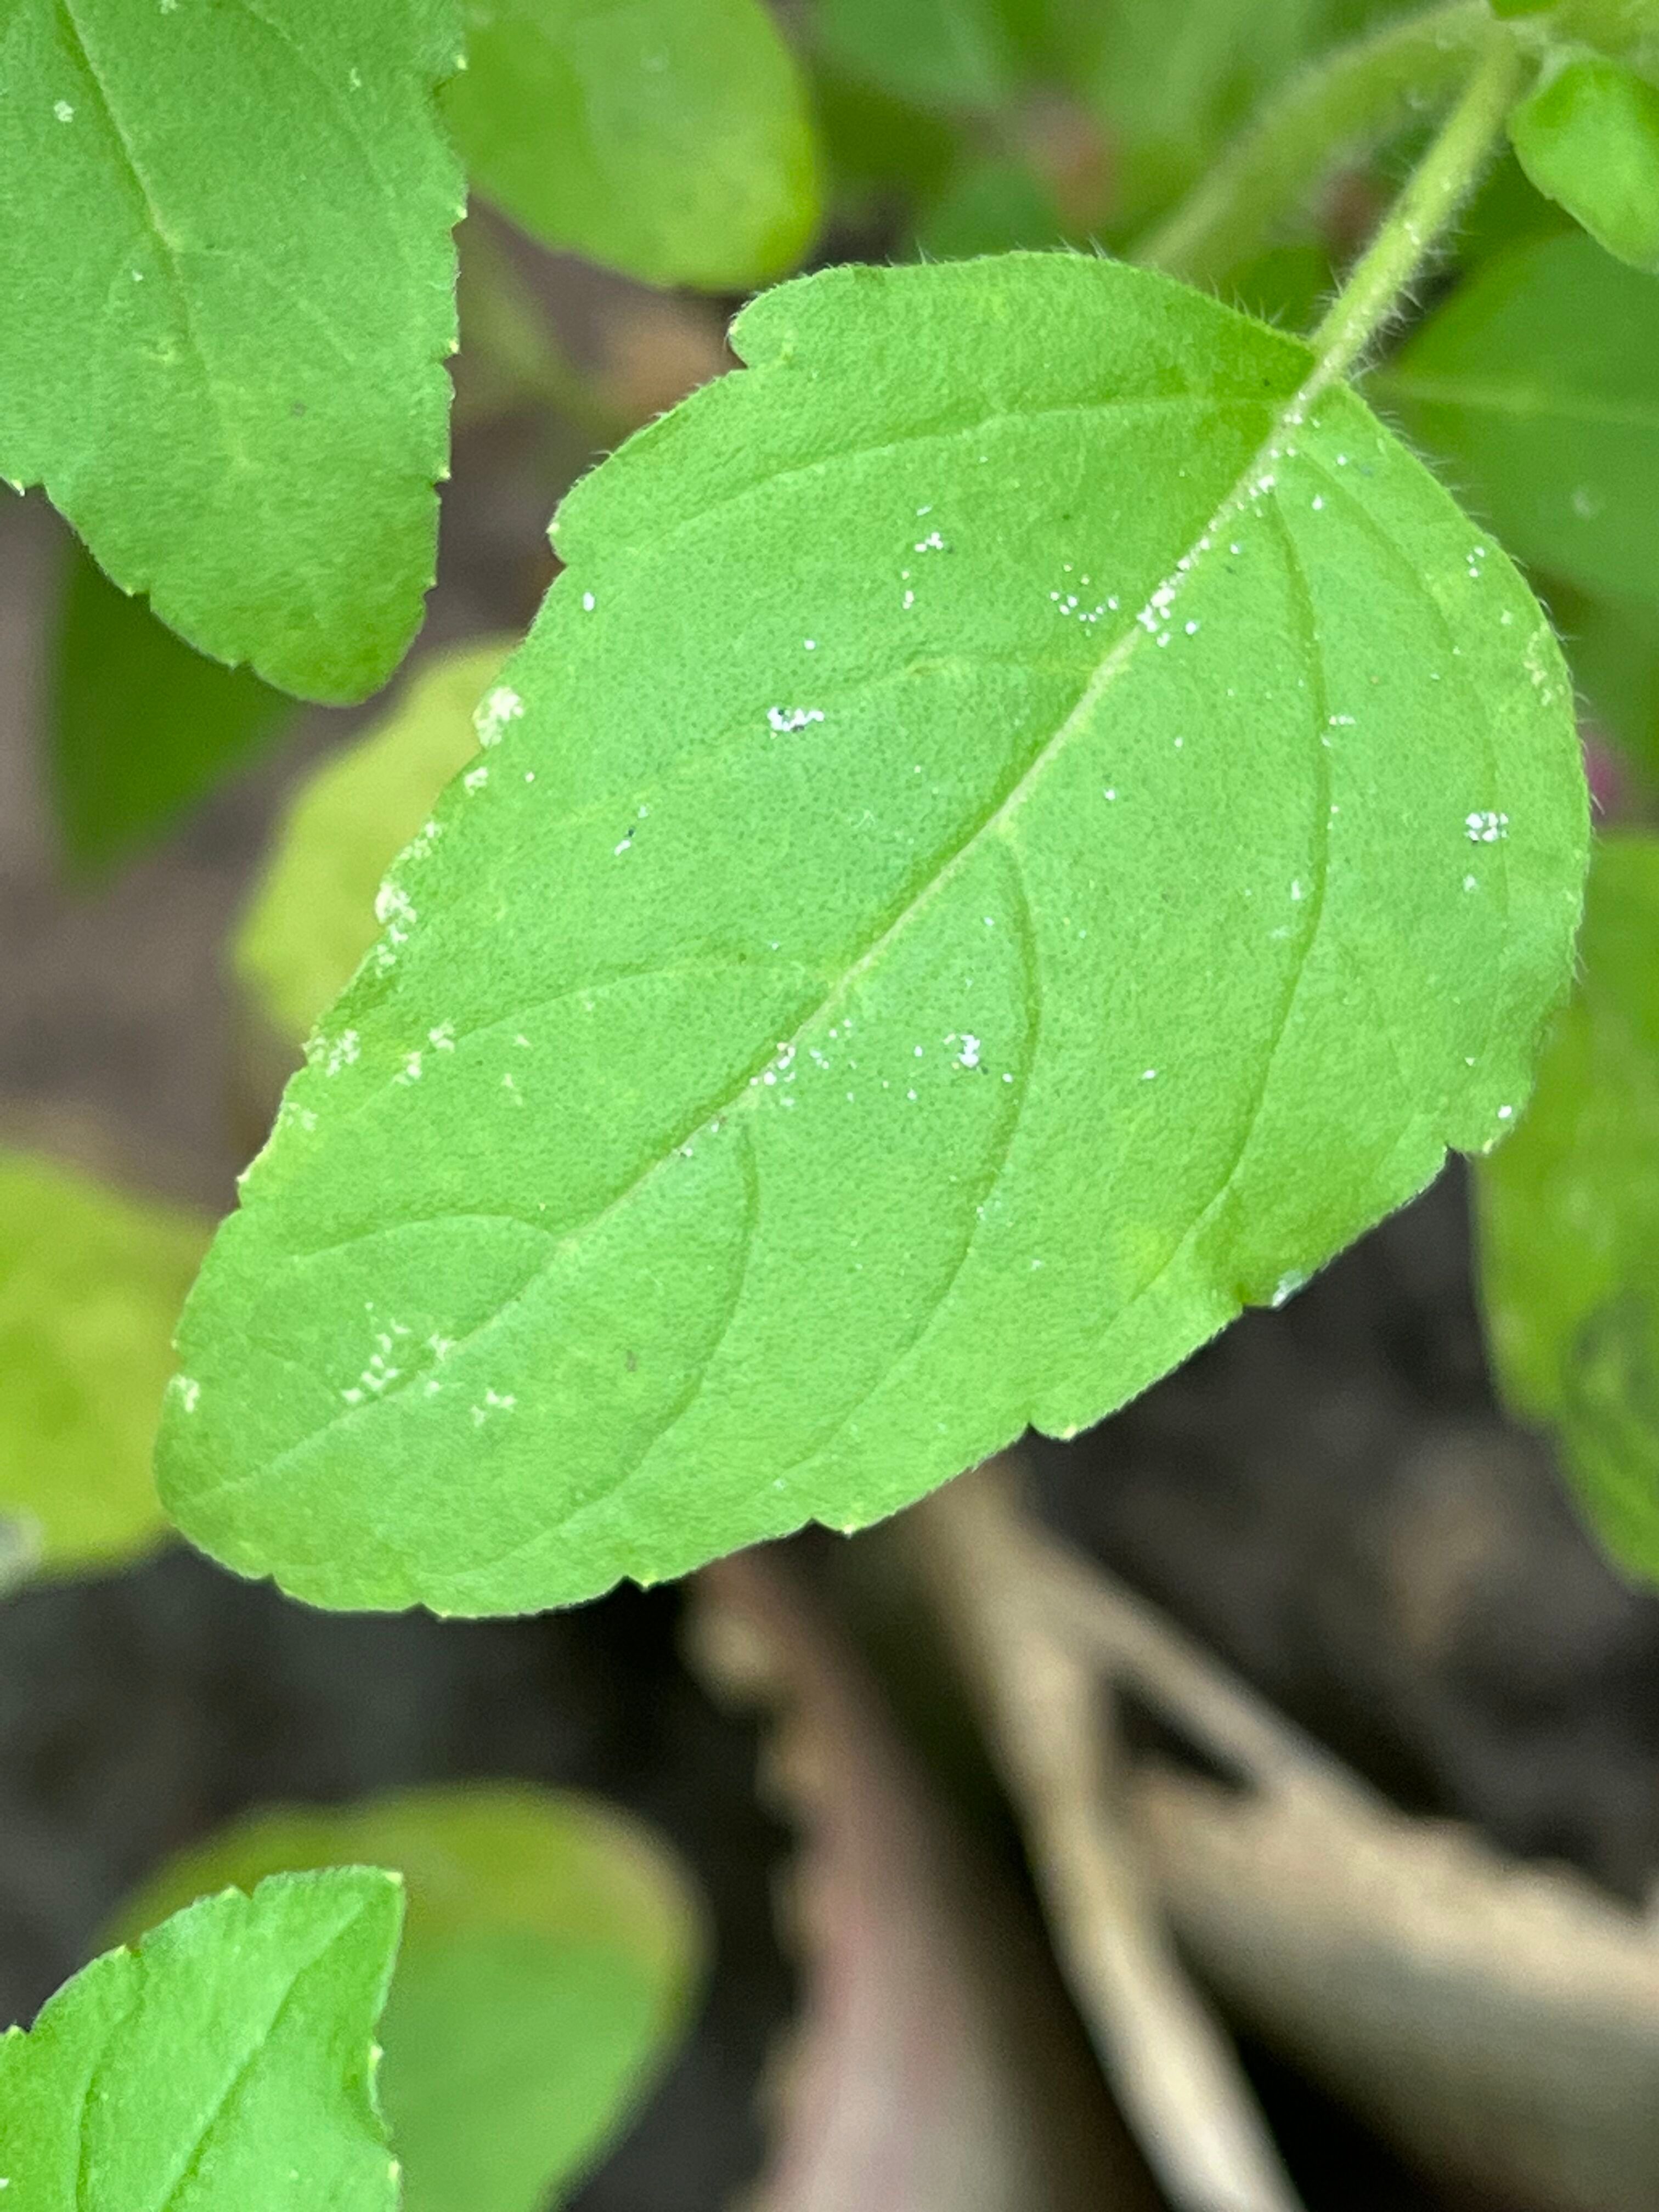
Plant species: ocimum-tenuiflorum